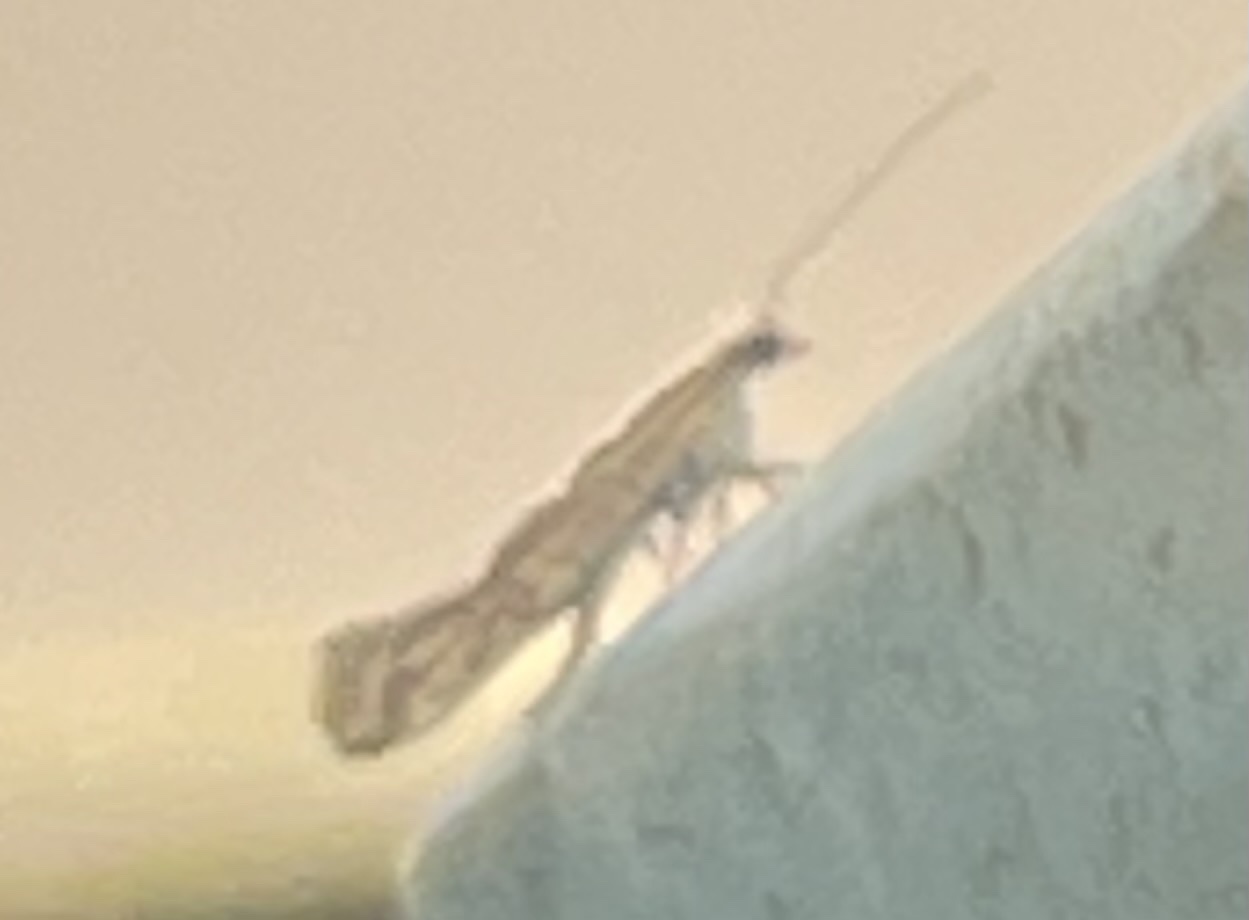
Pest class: diamondback_moth